Gerd Kaminski

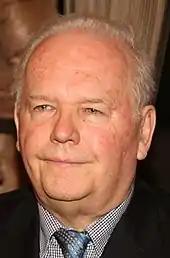
Kaminski in 2014

Gerd Kaminski (14 December 1942 – 7 August 2022) was an Austrian legal scholar and an expert in Chinese affairs.